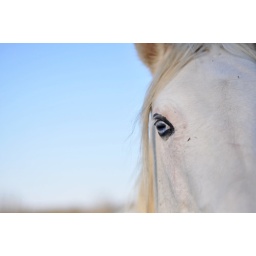
I thought this girl was so beautiful...her blue eyes stood out in these pictures.